Abaniko

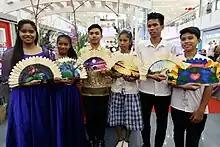
Students show art abanikos from Rizal province in February 2018.

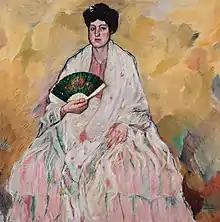
Francisco Iturrino, "Mujer con mantón de Manila y abanico", c. 1910.

The abaniko is common accessory for the baro't saya, the traditional ladies’ attire. Various ways of using and holding the abaniko may convey different meanings. For example, an open abaniko that covers the chest area is a sign of modesty, while rapid fan movements express the lady's displeasure.